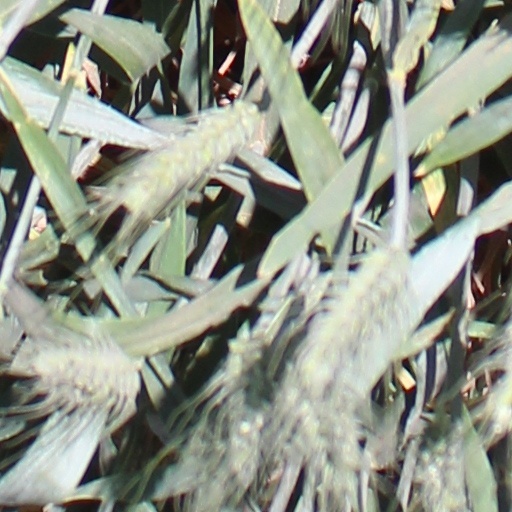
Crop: wheat